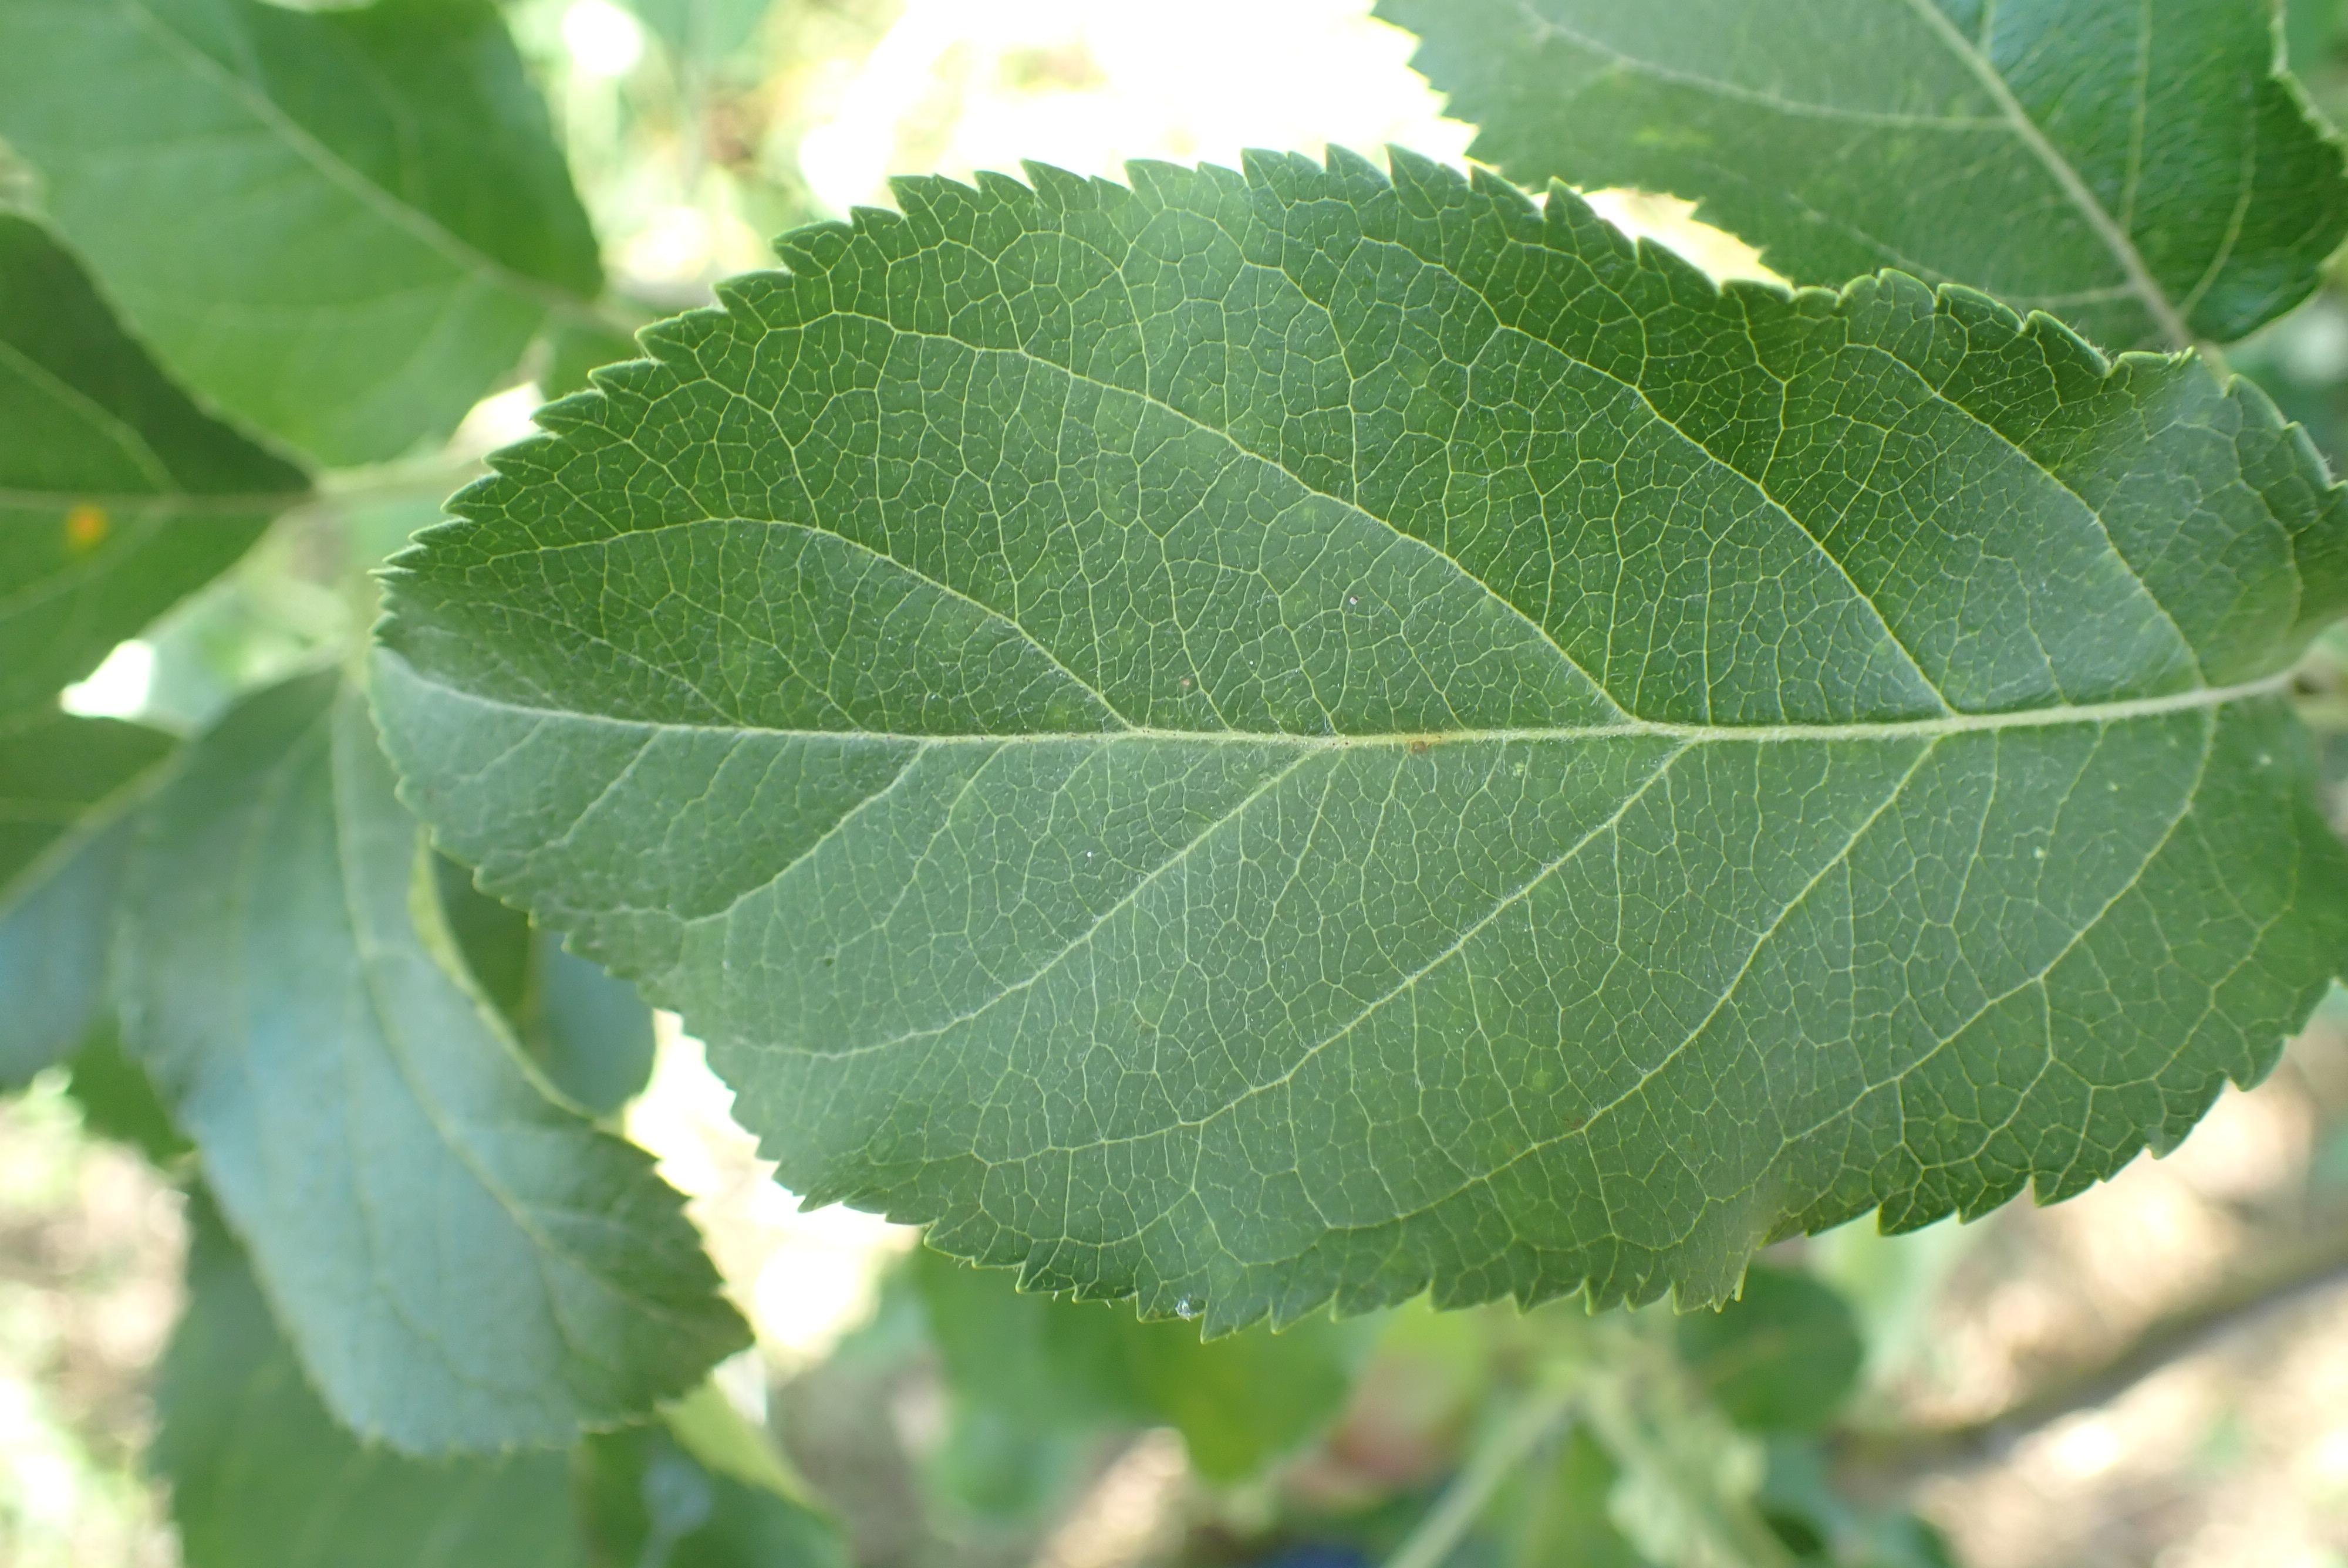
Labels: healthy